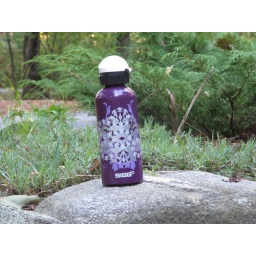
With a larger aperture, we have the narrowest depth of field, with the water bottle in focus and the bush blurred.